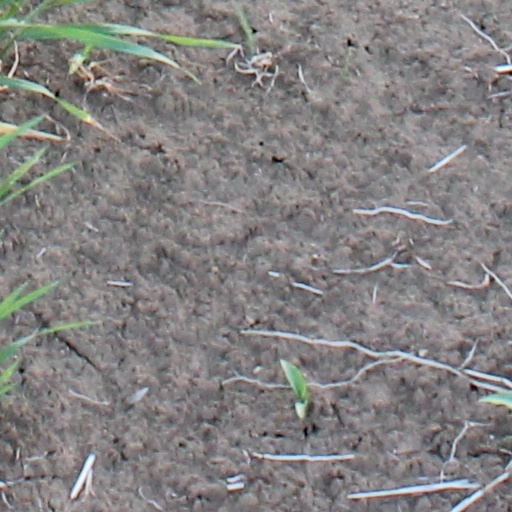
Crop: wheat